El héroe

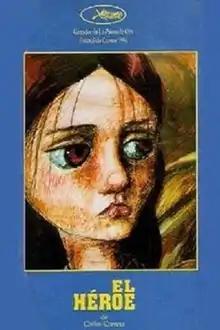
Film poster

El héroe (English: "The Hero") is a 1994 Mexican animated short film written and directed by Carlos Carrera. It won the Short Film Palme d'Or at the 1994 Cannes Film Festival. It was the first Mexican film to win the Short Film Palme d'Or and it is considered a milestone in Mexican animation.